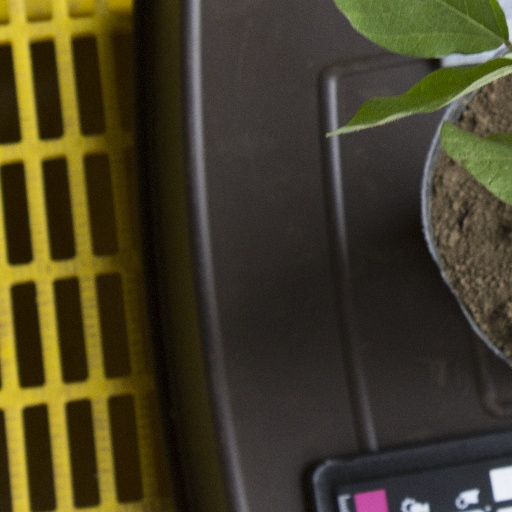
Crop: soybean